Terror of the Range

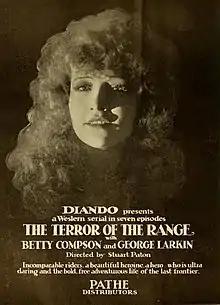
Ad for film

Terror of the Range is a 1919 American Western film serial directed by Stuart Paton. The film is considered to be lost.